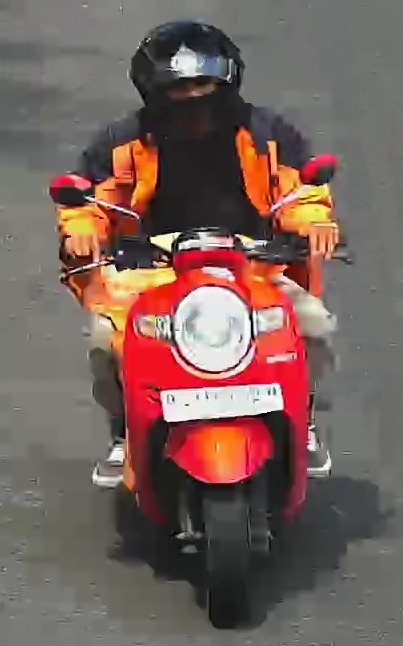
person-with-helmet: 1
person-without-helmet: 0